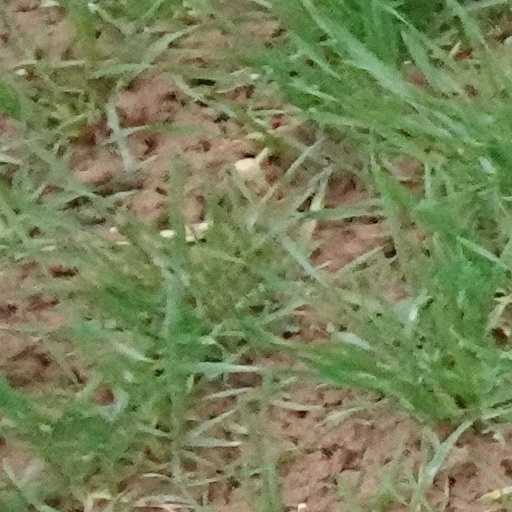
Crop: wheat